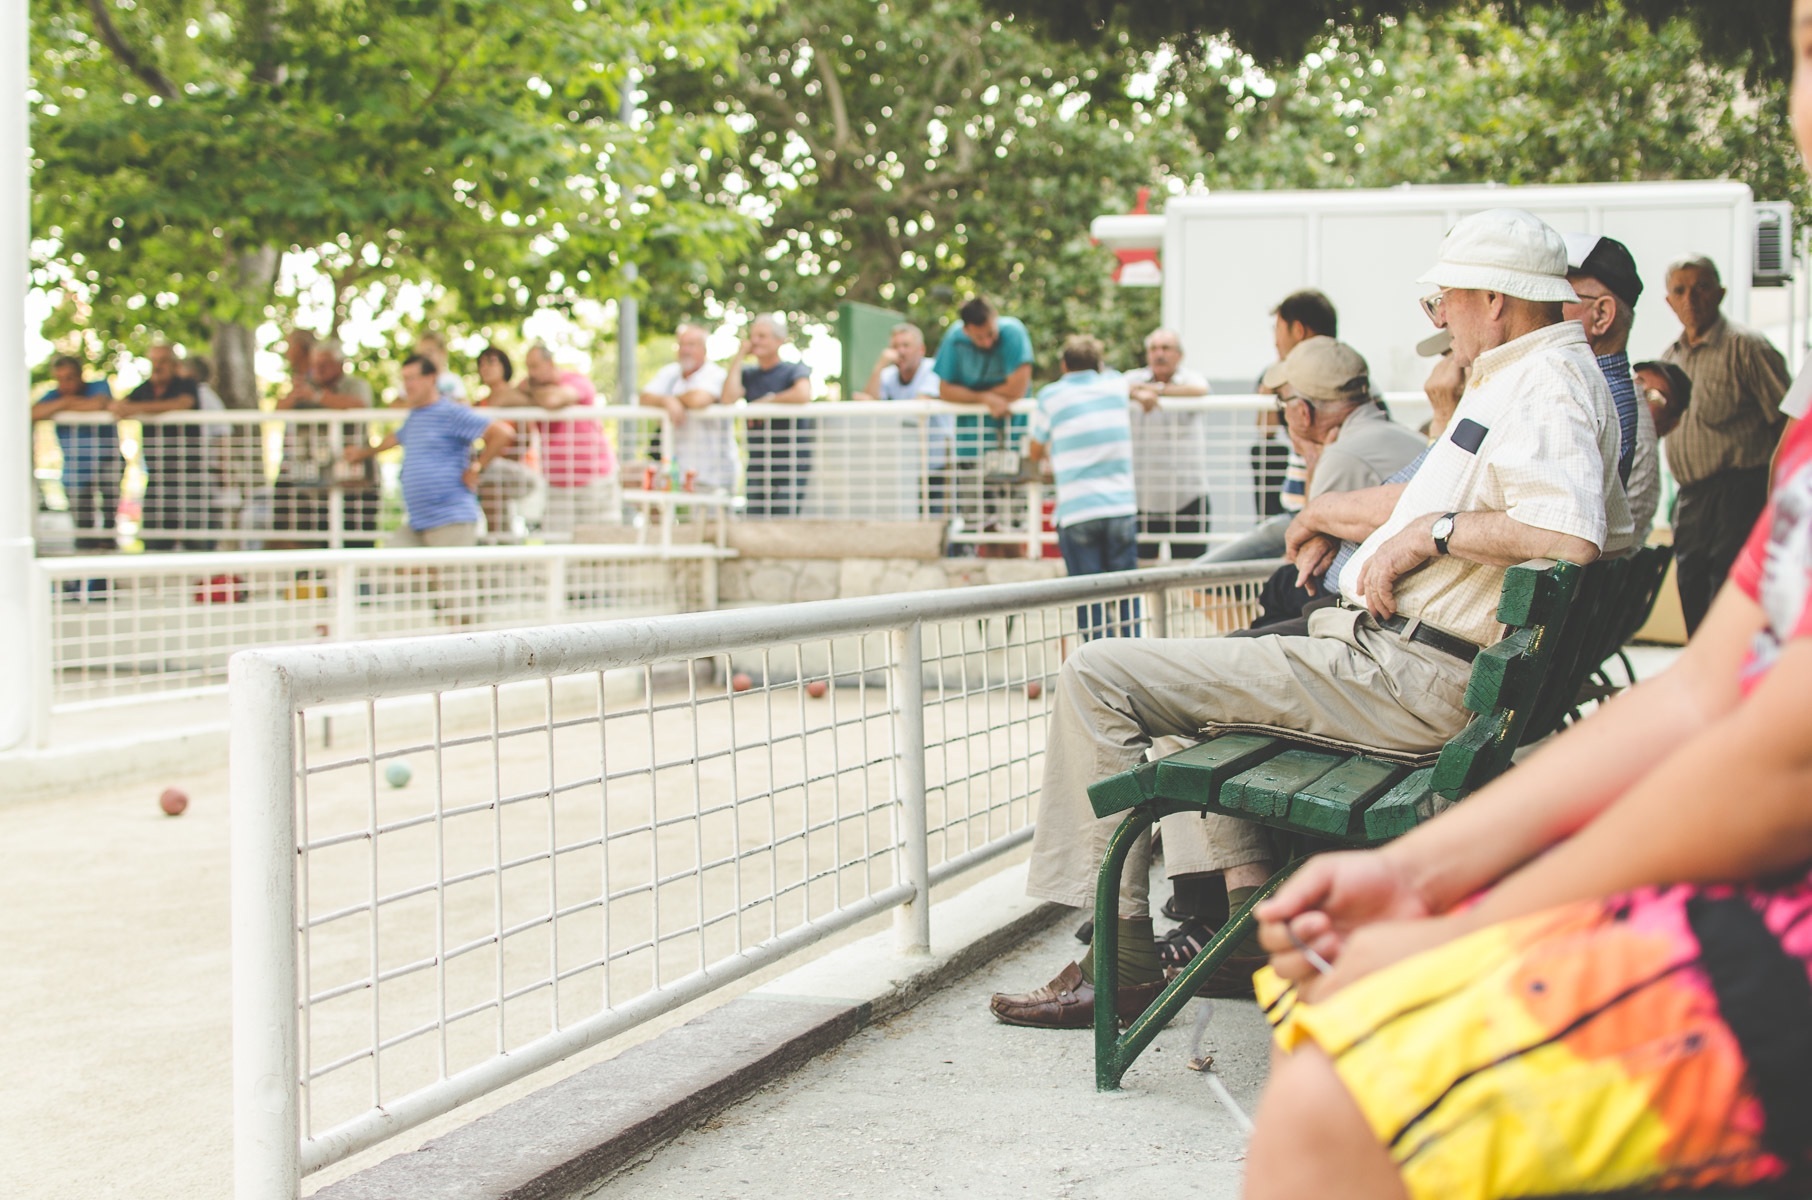
people, game, crowd, park, fun, elderly, seniors, spectators, bocce, endurance sports